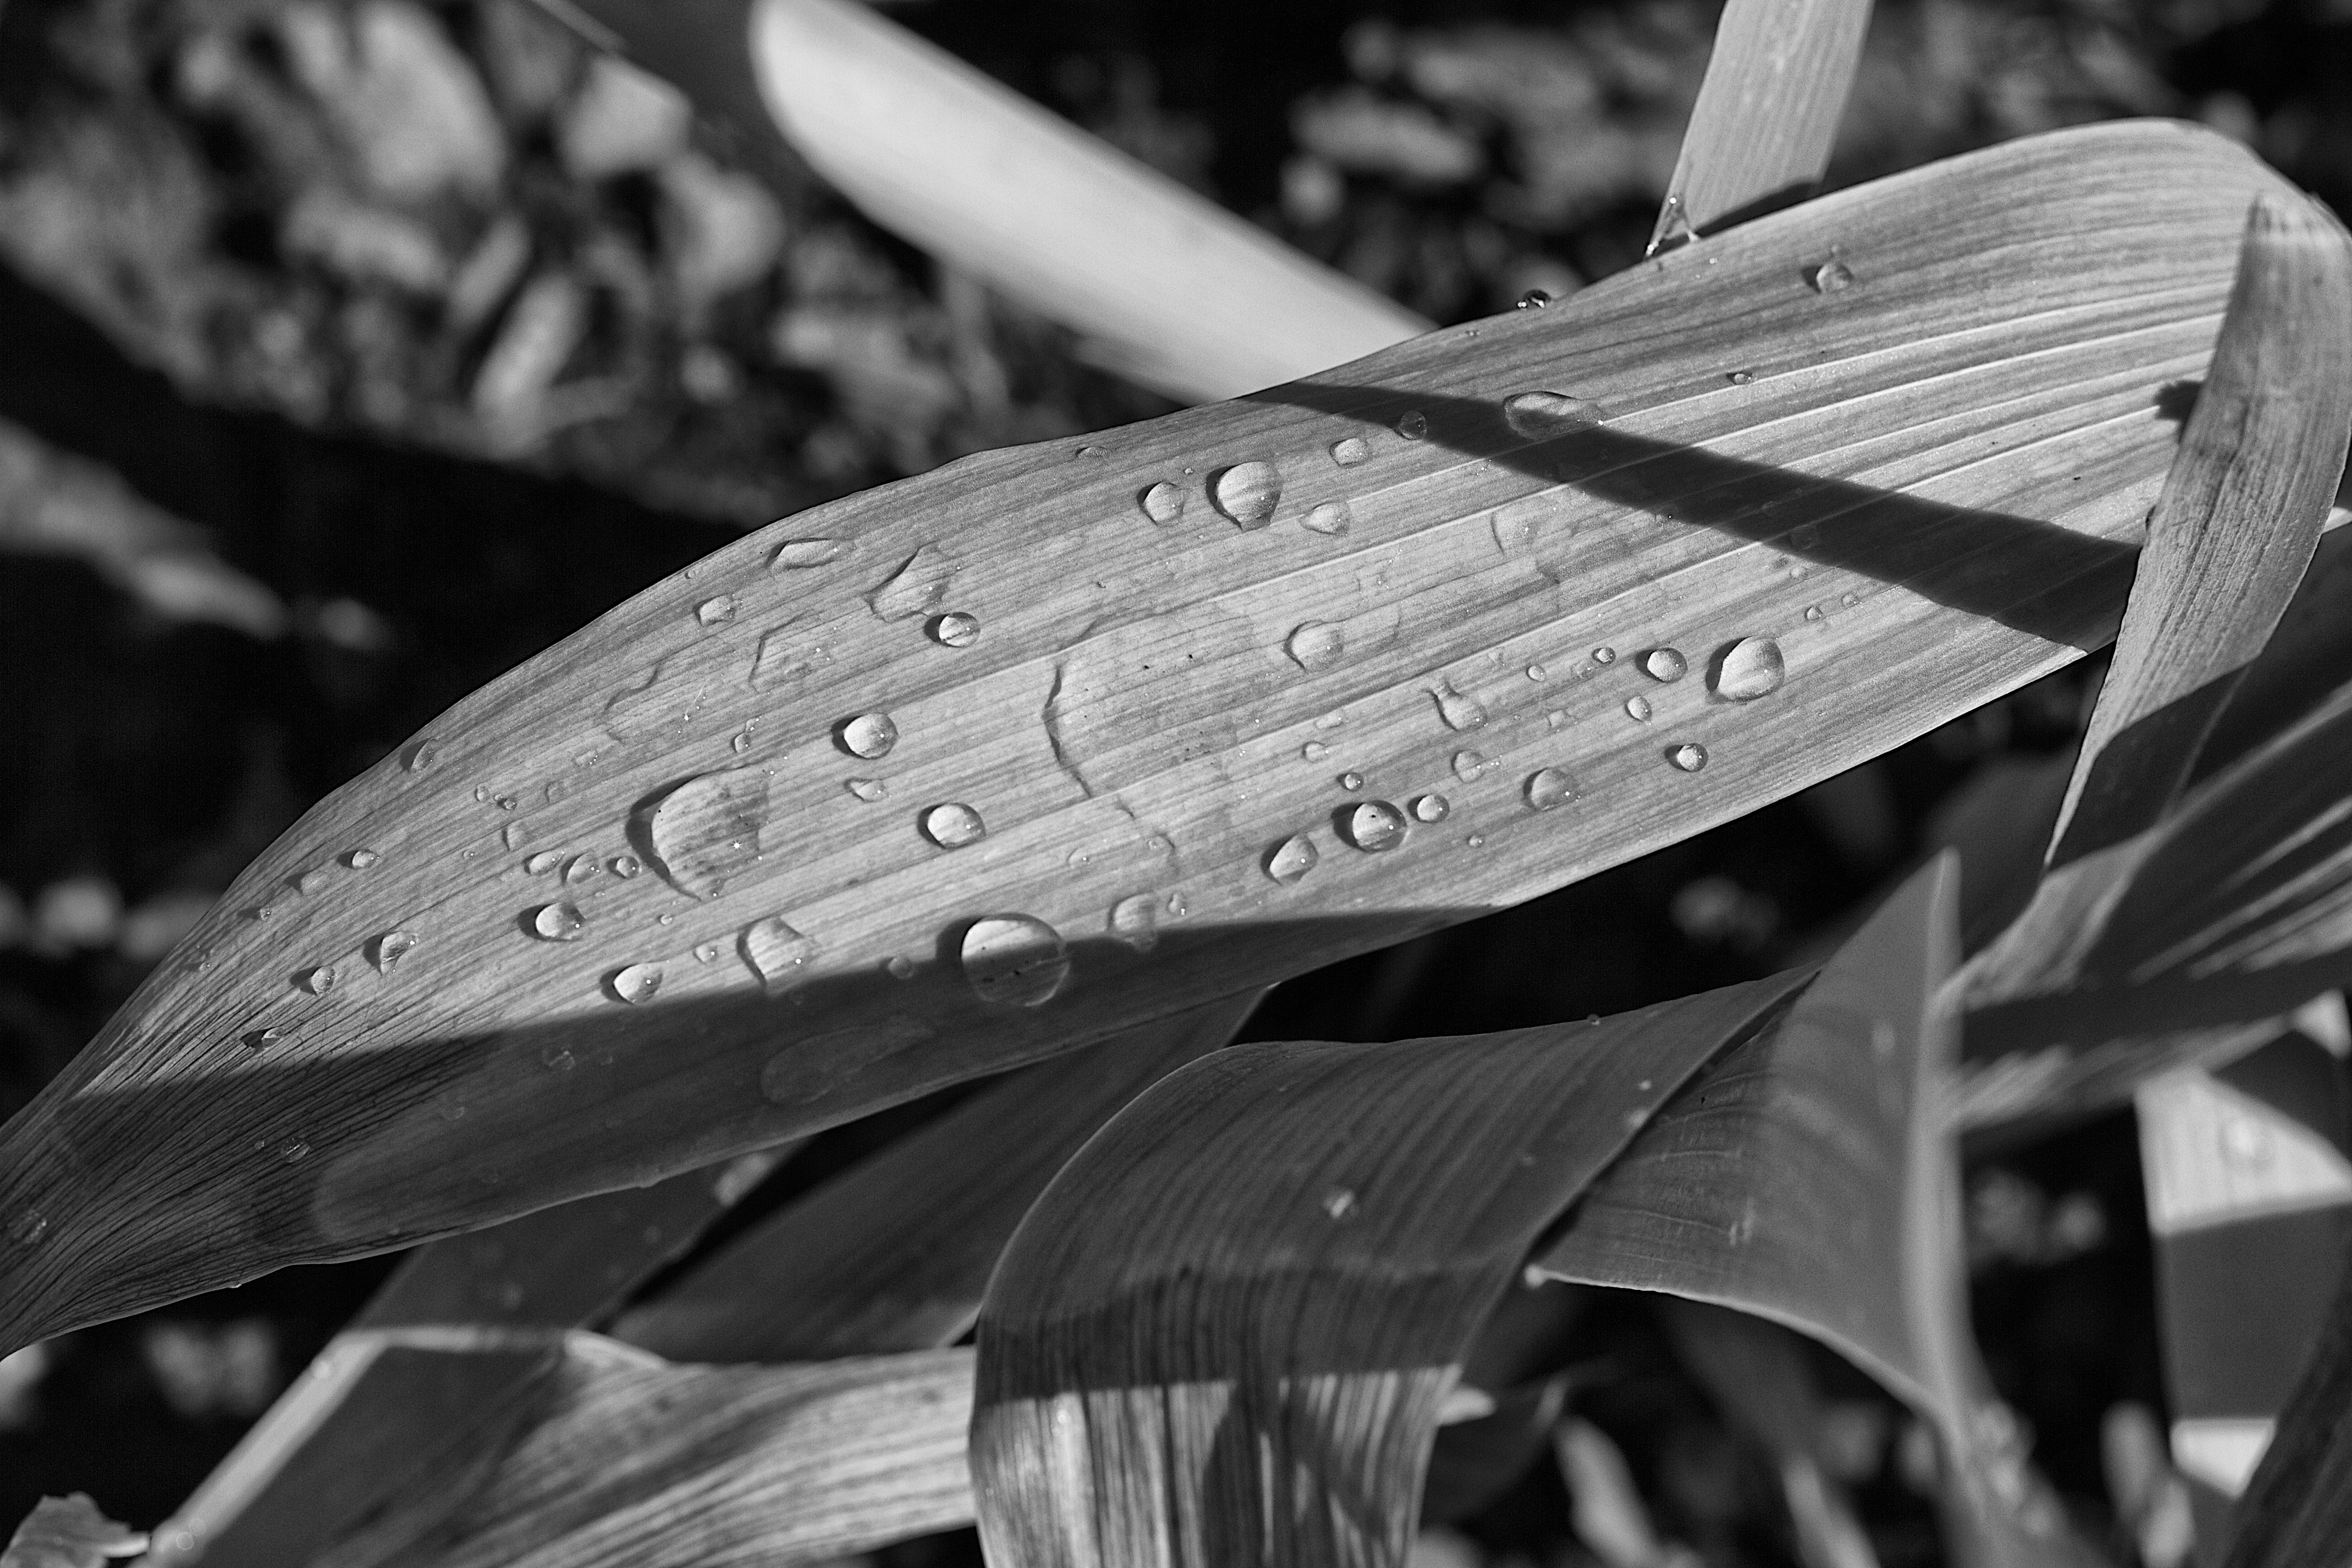
wing, black and white, plant, wood, white, photography, leaf, flower, black, monochrome, close up, bw, drops, macro photography, monochrome photography